Père David's deer

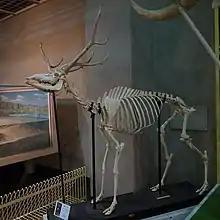
Skeleton of a stag (male) at Kobe Oji Zoo in Kobe, Japan

The adult Père David's deer reaches a head-and-body length of up to and stands about tall at the shoulder. The tail is relatively long for a deer, measuring when straightened. Weight is between . The head is long and slender with large eyes, very large preorbital glands, a naked nose pad and small, pointed ears.